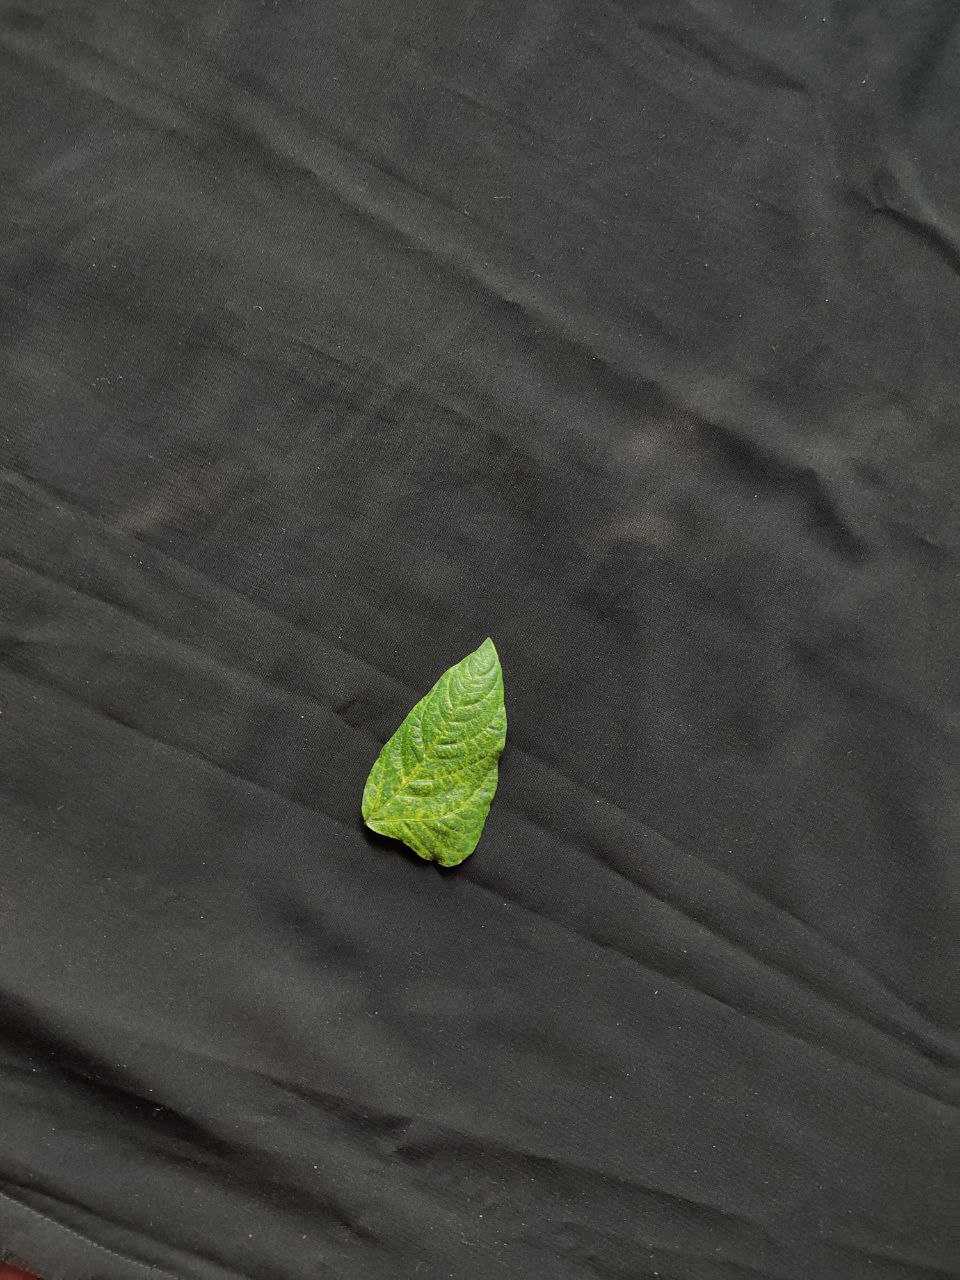
Crop: cowpea
Leaf condition: Mosaic Virus